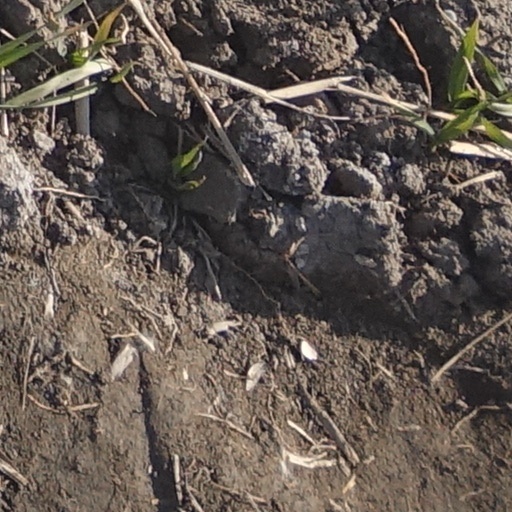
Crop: wheat